Inter-Agency Task Force for the Management of Emerging Infectious Diseases

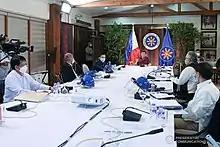
President Rodrigo Duterte meets with members of the IATF-EID on May 19, 2020

On March 25, 2020, the IATF-EID revealed a National Action Plan (NAP) to slow down the spread of COVID-19. The NAP was created to effectively and efficiently implement and decentralize the system of managing the COVID-19 pandemic. In addition, the IATF-EID created the National Task Force Against COVID-19 headed by Department of National Defense Secretary Delfin Lorenzana, which handles the operational command. At the same time, the IATF-EID became the "policy-making body of operations" while the National Incident Command administers the daily concerns and operations.